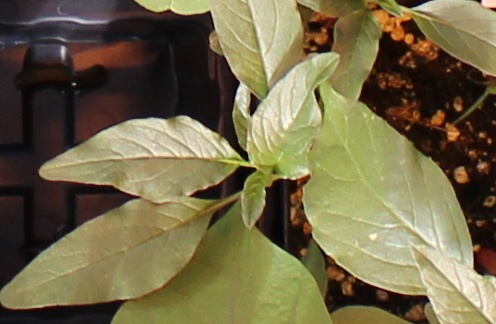
Label: Waterhemp